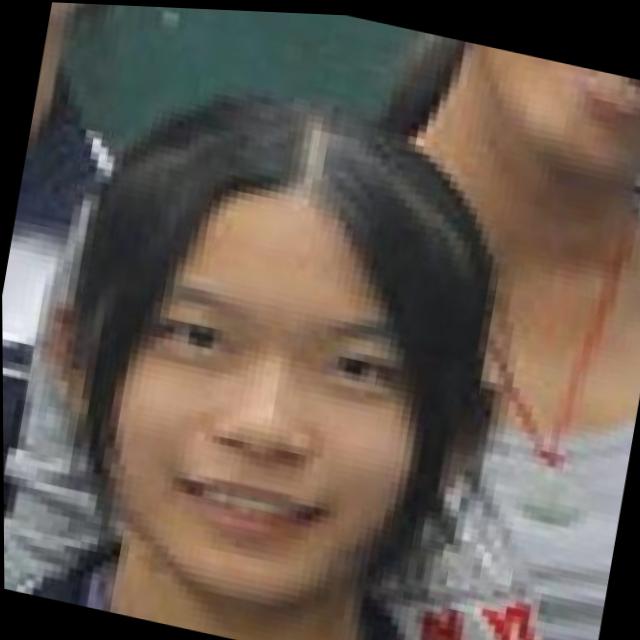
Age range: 13-20